Amur Waves

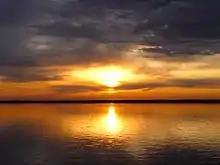

Amur Waves is a waltz (Opus 12) by composer and conductor Max Kyuss. It has orchestral, instrumental, choral and vocal and instrumental processing.